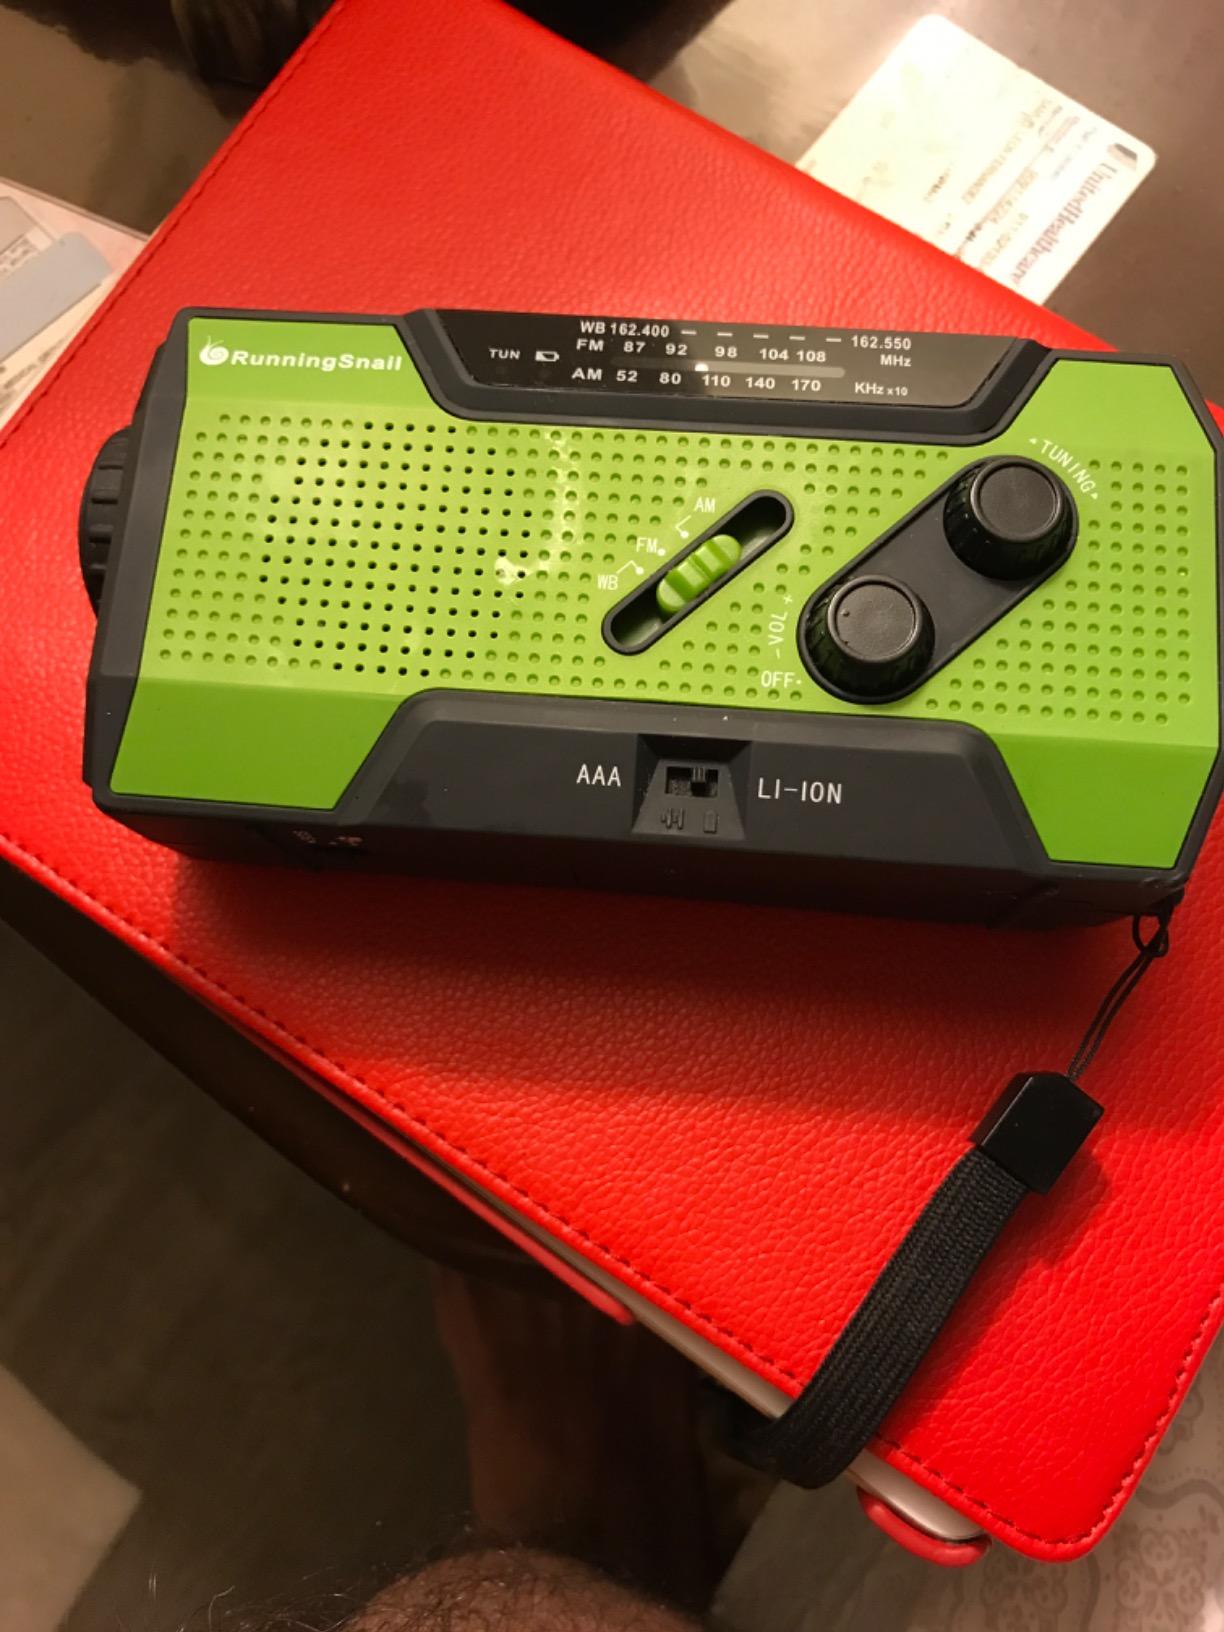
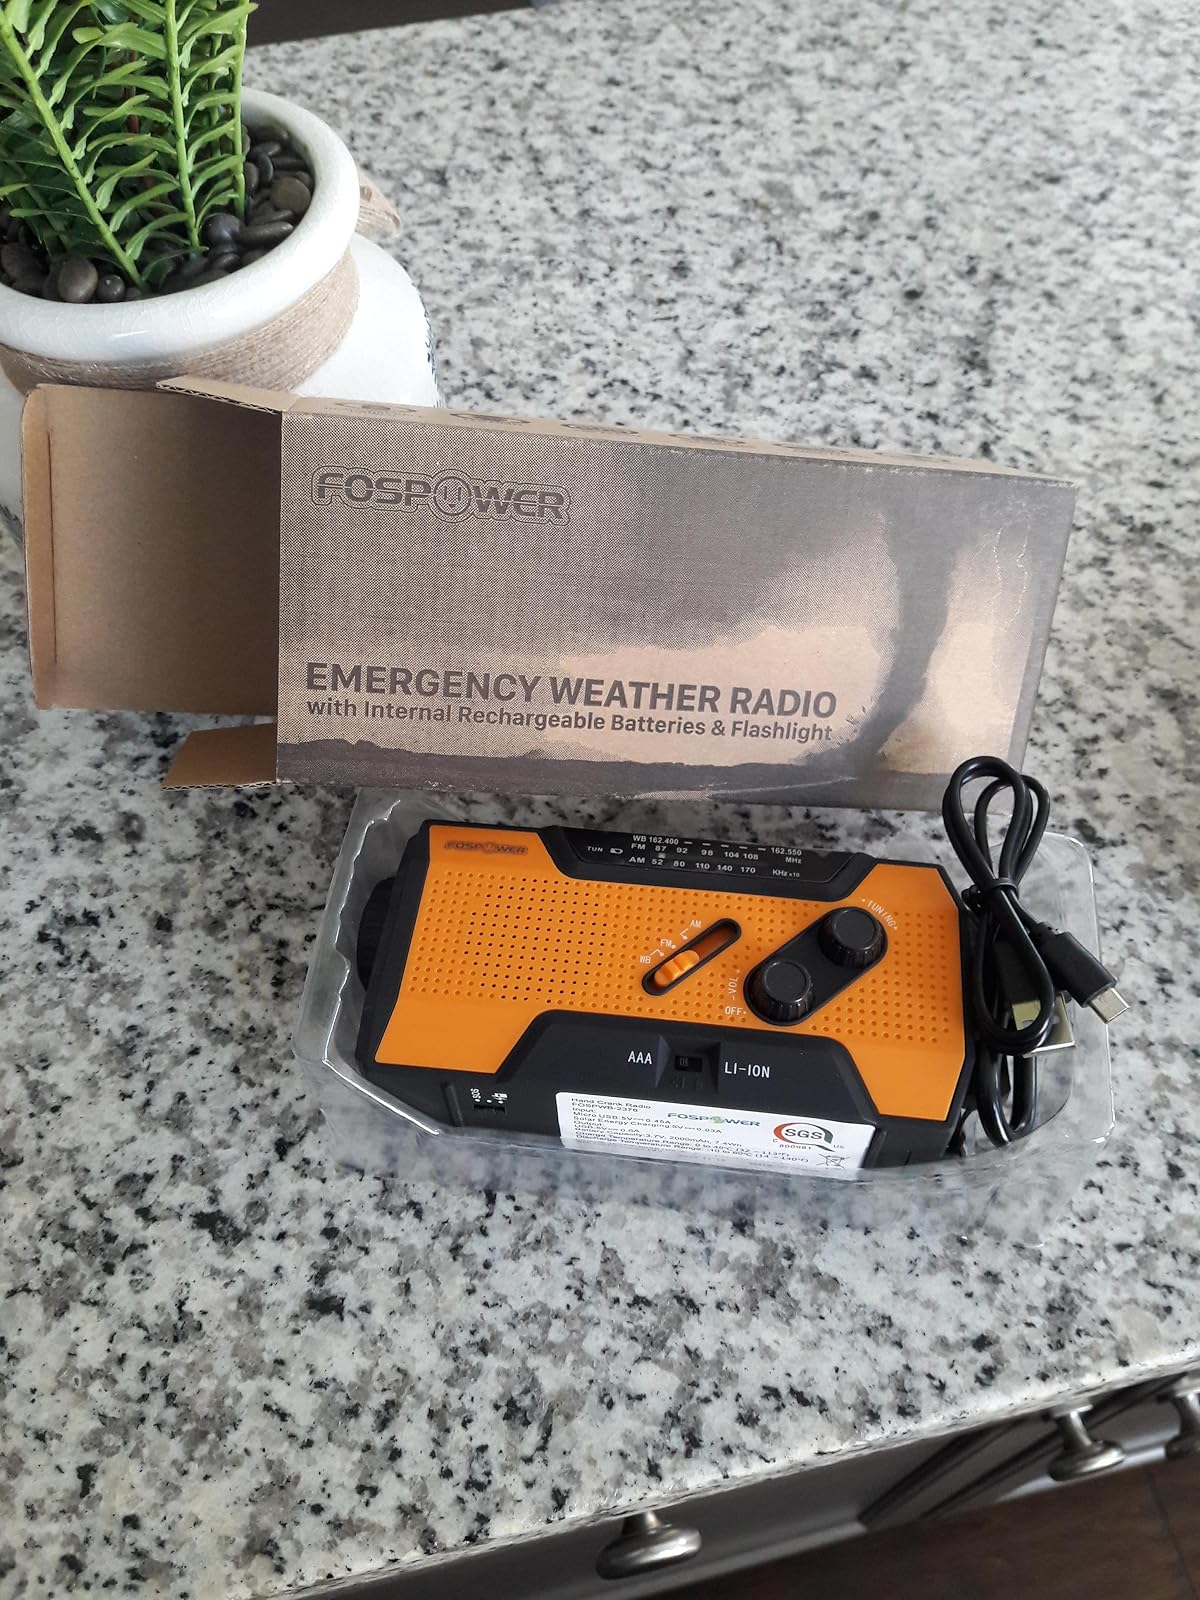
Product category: radio
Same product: no